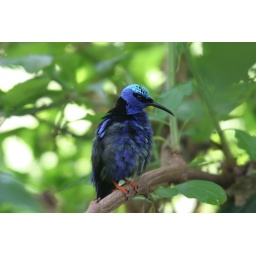
A stropical bird of zome variety in the butterfly house at St Louis zoo.